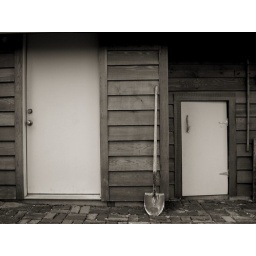
Back of my friend Wampler's house in Trout Lake, Washington. the little door goes into a sauna. aaaaaah